Koen Barbé

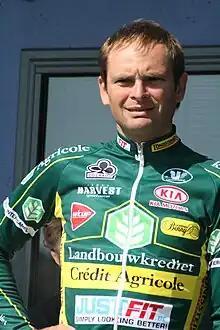
Barbé at the 2011 Four Days of Dunkirk.

Koen Barbé (born 20 January 1981) is a Belgian former professional road bicycle racer, who competed as a professional between 2004 and 2013, for the and teams.